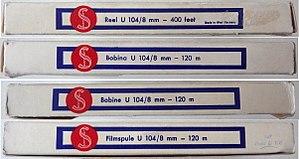
Boîte pour film 8mm, marque «
L'entreprise Stocko Contact GmbH & Co. KG est une entreprise allemande de taille moyenne spécialisée en électrotechnique, qui fabrique des composants électromécaniques. Les principaux clients de ces composants se trouvent dans les secteurs de l’industrie des appareils électroménagers et du chauffage, de l'industrie automobile, de l'industrie de l'éclairage et la construction mécanique.